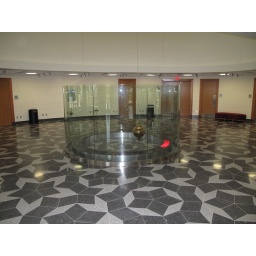
pendulum surrounded by glass wall